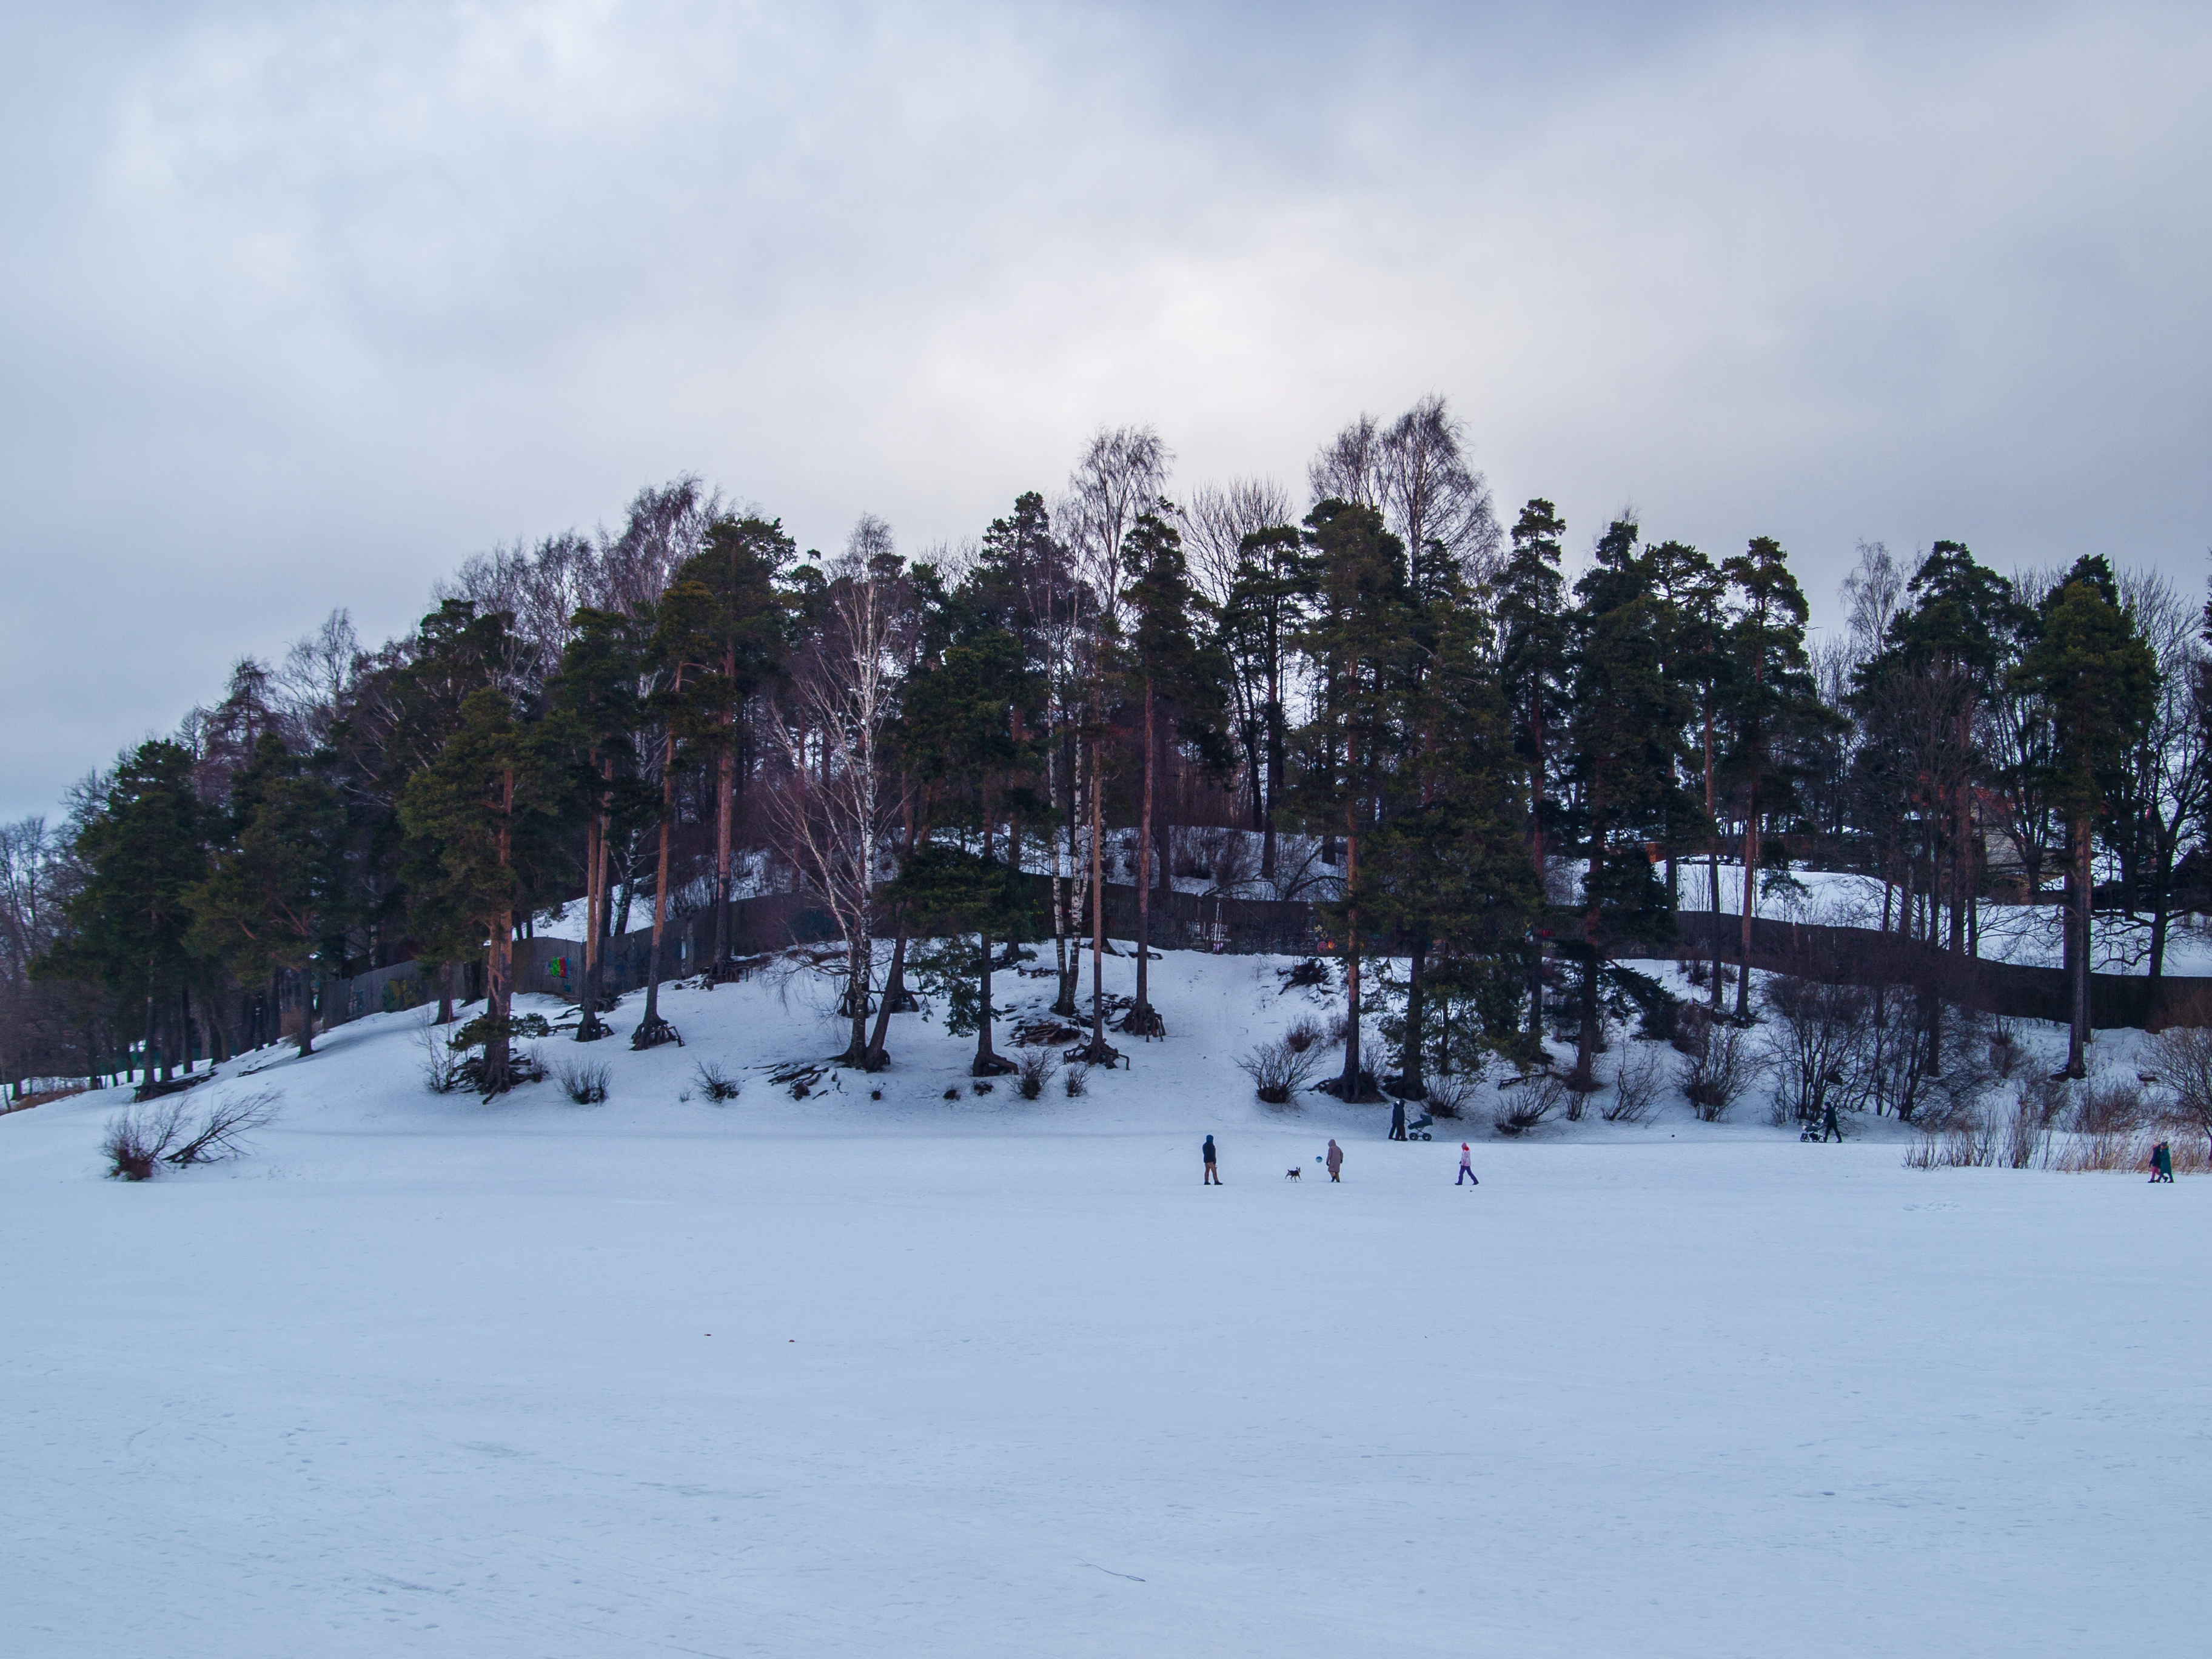
images, cloud, sky, snow, tree, slope, plant, natural landscape, freezing, geological phenomenon, landscape, frost, evergreen, recreation, ice cap, spruce fir forest, forest, glacial landform, conifer, hill station, larch, winter, piste, mountain range, mountain, hill, evening, fir, pine, pine family, massif, horizon, precipitation, tropical and subtropical coniferous forests, tundra